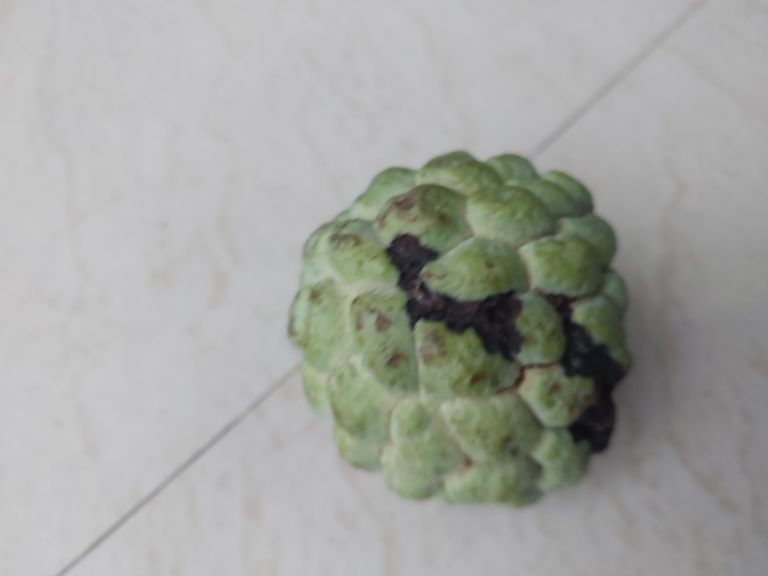
Disease label: Diplodia Rot